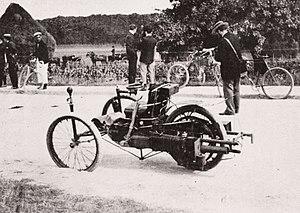
La voiturette à pétrole de Paul Jamin, au Paris-Trouville 1897 - Le Sport universel illustré du 28 août 1897, p.445
Paul Jamin est un ancien pilote automobile français sartois.